Human interaction with cats

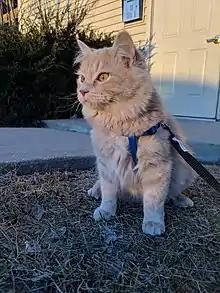
Cat on a leash enjoying the outdoors

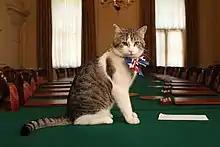
Larry, Chief Mouser to the Cabinet Office since 2011

Cats are common pets in all continents of the world permanently inhabited by humans, and their global population is difficult to ascertain, with estimates ranging from anywhere between 200million to 600million.